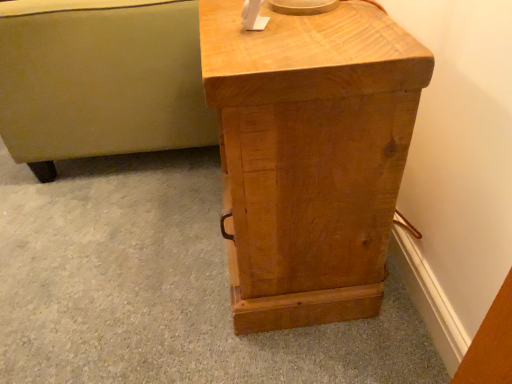
Question: Can you point to a free location to the left of light brown wood nightstand at center? Please provide its 2D coordinates.
Answer: [(0.284, 0.658)]